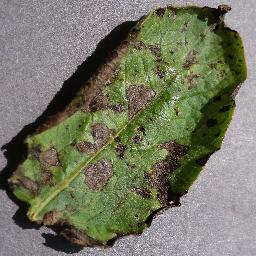
Etiqueta: Tizon_Temprano